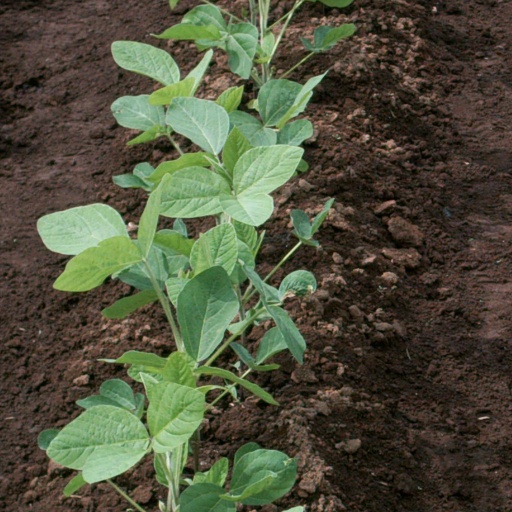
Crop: soybean